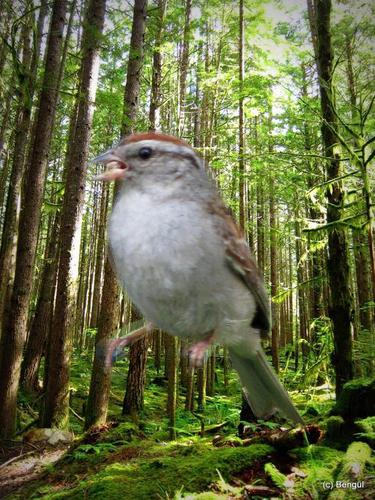
Bird species: Chipping_Sparrow
Bird type: landbird
Background: land